Guadalupe Urbina

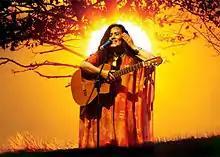
Urbina performing in 2010

In 2011, Urbina published the song book "Sones de mi Tierra Caliente" comprising unpublished and anonymous songs of the Guanacaste province, and performed the songs at a concert at the National Theatre of Costa Rica. The song book was a result of research Urbina had conducted on the oral tradition of Guanacaste starting in 1984, during which she collected hundreds of songs using grants from ACAM and the Spanish Cultural Center. After receiving treatment and recovering from a third tumor, Urbina moved to Longo Maï, an agricultural cooperative located between the Costa Rican cantons of Pérez Zeledón and Buenos Aires, to rest at 2011 due to poor health. A concert dedicated to supporting Urbina while she was ill was organized in San Isidro in 2012.